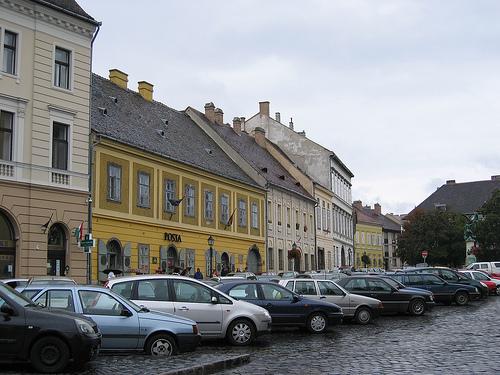
Weather: rain or strom